Hassan Hassanzadeh Amoli

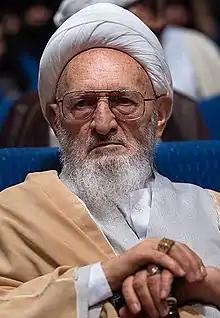
Hasanzadeh Amoli at his own commemoration ceremony in 2013

Hasan Hasanzade Amoli (: 10 February, 1927 – 25 September, 2021) was an Iranian Shi'ite theologian known for his mystical tendencies and Islamic philosophy. He was among clerics who overcame the traditional opposition to teaching philosophy courses at Shi'ite seminaries. He wrote many books in philosophy, mysticism, mathematics, astronomy, Persian and Arabic literature. He interpreted the Islamic philosophical tradition in a similar way to Mulla Sadra, which is a reconciliation of religion, reason and mysticism. His books include "Sharh fusus al-hikam", "Tashih nahj al-balagha", "Insan dar 'urf-i 'irfan", "Tashih kalila wa dimna".